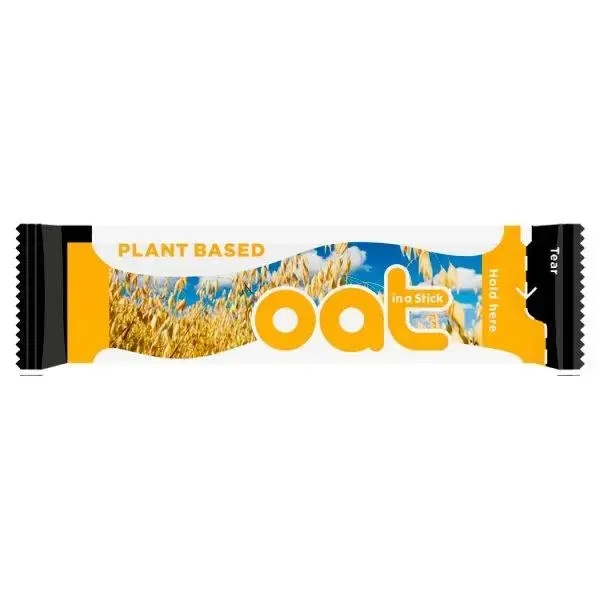
Oat in a Stick UHT Gluten Free 240 x 10ml
Oat in a Stick UHT Gluten Free 240 x 10ml Boost your day with the delicious and convenient Oat in a Stick UHT! Made with gluten-free oat milk, this 240 x 10ml pack offers a healthy and easy way to add more fiber and nutrients to your diet. UHT Oat Drink Perfect for on-the-go or at your desk, stay energized and satisfied with every sip! Ingredients and Allergens Water, Oat * (10%), Sunflower Oil, Stabiliser (Gellan Gum), Salt, *The Oats used in this product are gluten-free and have been specially produced, prepared and processed in a way to avoid contamination by Cereals containing Gluten May contain traces of Milk. Product Disclaimer The image and summary details have been prepared for illustration and information purposes only. On occasion, the actual product may differ from that shown. Whilst we have taken every care in preparing this summary and believe it to be accurate, it is not a substitute for reading the product packaging or label prior to use. You should note that products and their ingredients are subject to change. If you do require precise ingredient information you should consult the manufacturer, whose contact details will appear on the packaging or label. Honesty Sales is therefore unable to accept liability for any incorrect information. Where this description contains a link to another party's website for further information on the product, please note that Honesty Sales has no control over and no liability for the contents of that website. This data is supplied for personal use only. It may not be reproduced in any way whatsoever without Honesty Sales's prior consent, nor without due acknowledgment. Stick UHT Gluten Free
Brand: Honesty Sales U.K
Category: Food, Beverages & Tobacco > Beverages > Non-Dairy Milk > Oat Drinks